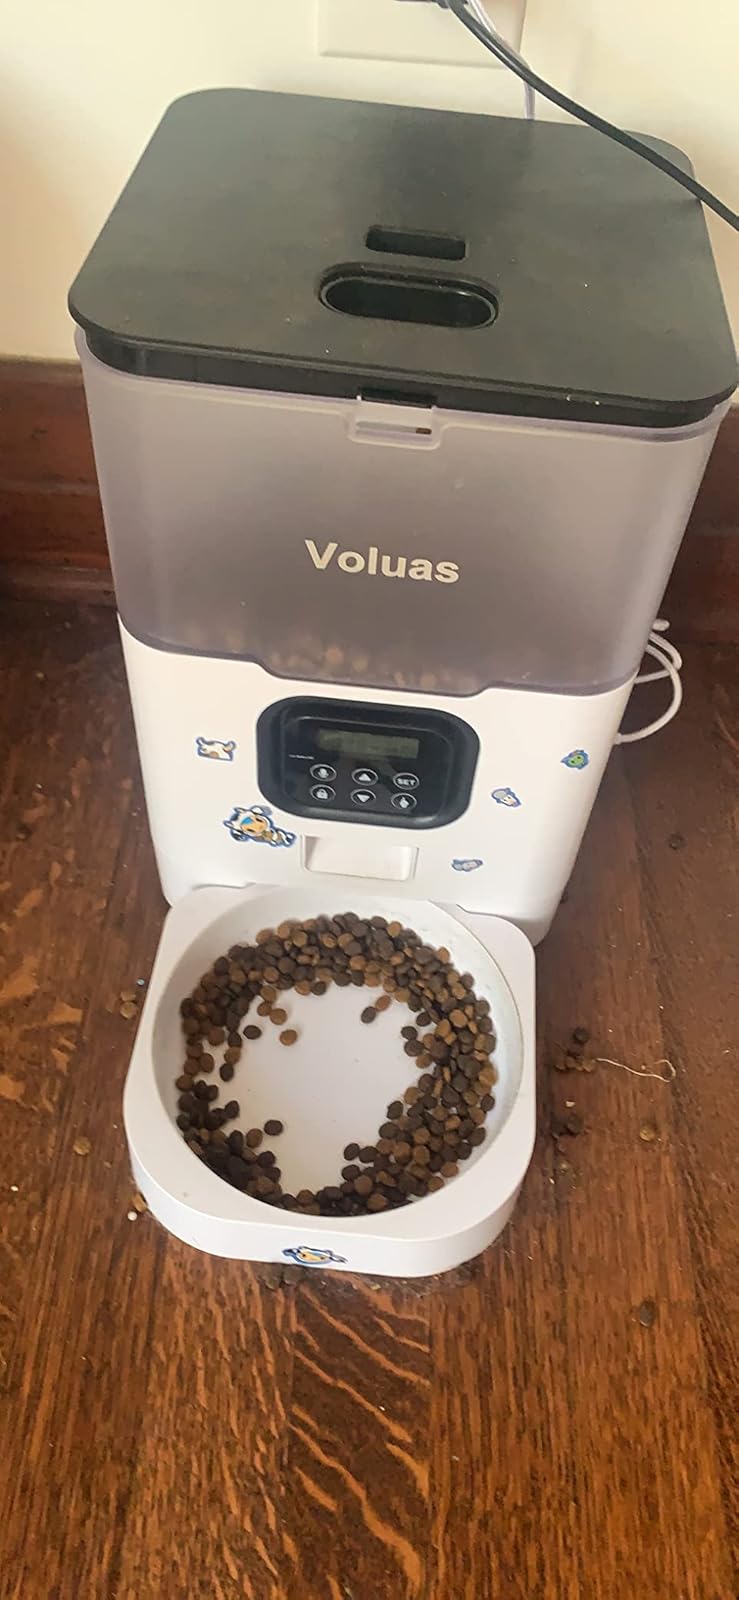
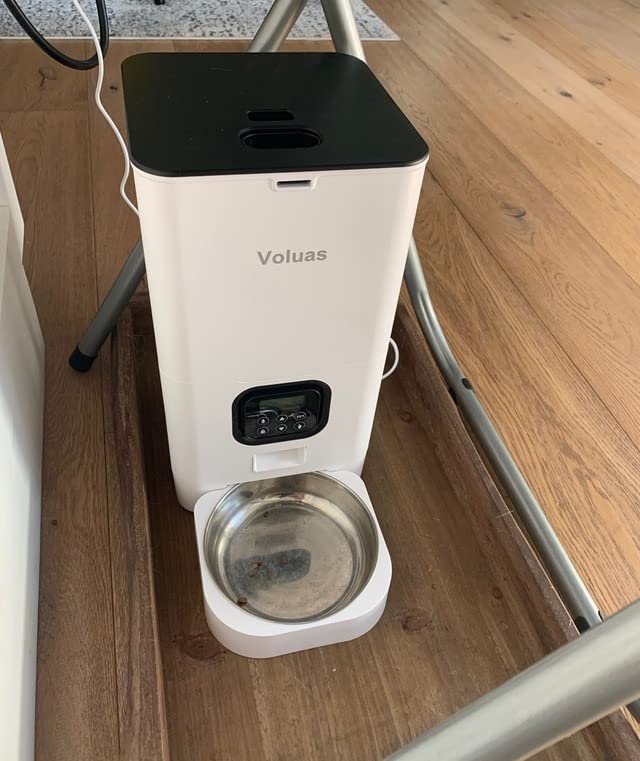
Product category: items_feeder
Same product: no